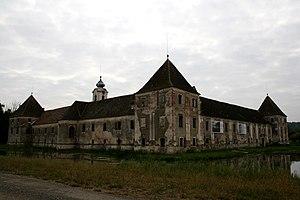
Le château de Hainfeld est le plus grand Wasserburg de Styrie. Il est situé dans la ville de Feldbach en Autriche.